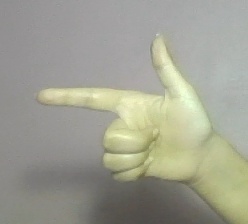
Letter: yaa